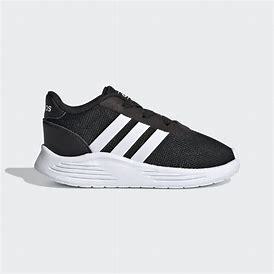
Brand: Adidas
Model: Lite Racer 2